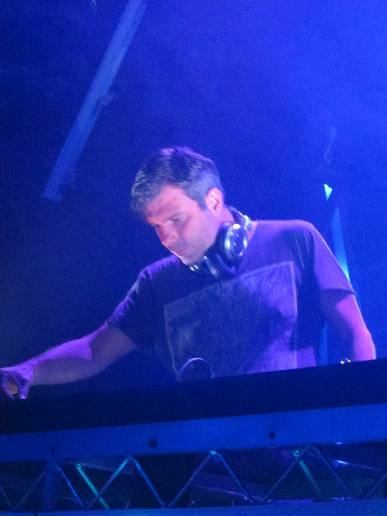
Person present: Yes